Variant angina

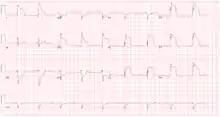
Prinzmetal angina

Although variant angina has been documented in approximately 2% to 10% of angina patients, it can be overlooked by cardiologists who stop further evaluations after ruling out typical angina. Individuals who develop cardiac chest pain are generally treated empirically as an "acute coronary syndrome", and are immediately tested for elevations in their blood levels of enzymes such as creatine kinase isoenzymes or troponin that are markers for cardiac damage. They are also tested by ECG which may suggest variant angina if it shows elevations in the ST segment or an elevated ST segment plus a widening of the R wave during symptoms that are triggered by a provocative agent (e.g. ergonovine or acetylcholine). The electrocardiogram may show depressions rather than elevations in ST segments but in all diagnosable cases clinical symptoms should be promptly relieved and ECG changes should be promptly reversed by rapidly acting sublingual or intravenous nitroglycerin. However, the gold standard for diagnosing variant angina is to visualize coronary arteries by angiography before and after injection of a provocative agent such as ergonovine, methylergonovine or acetylcholine to precipitate an attack of vasospasm. A positive test to these inducing agents is defined as a ≥90% (some experts require lesser, e.g. ≥70%) constriction of involved arteries. Typically, these constrictions are fully reversed by rapidly acting nitroglycerin.